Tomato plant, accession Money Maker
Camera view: vertical (180 deg); turntable rotation: 210 degrees
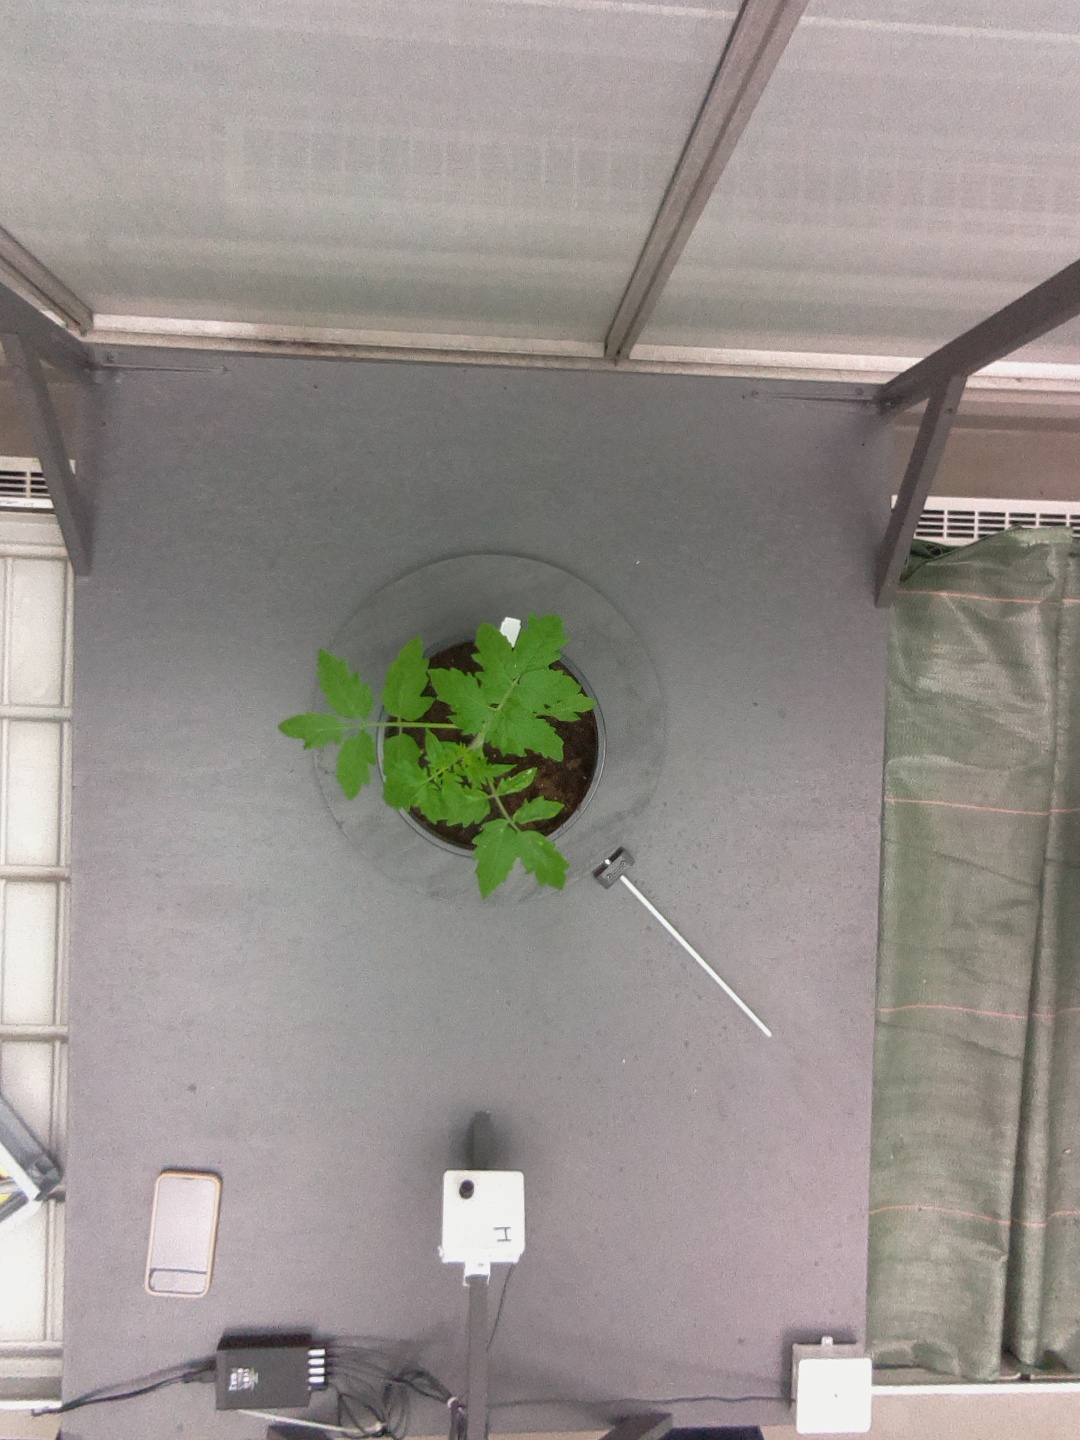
BBCH growth stage 13: 6 of true leaves visible